Tornadoes of 2015

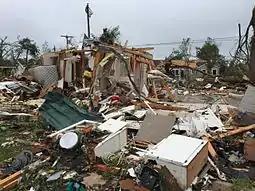
EF3 damage to a house in Van, Texas.

A six-day outbreak of tornadic activity began on May 5 with isolated tornadoes in western Texas. More widespread and significant activity occurred on May 6. Much of central Oklahoma experienced tornadoes, and the town of Bridge Creek sustained major impacts from a large EF3 tornado, where several businesses and homes were heavily damaged or destroyed. Another EF3 tornado caused major damage in southwestern parts of Oklahoma City, just north of Valley Brook, where a hotel, several self-storage units, a mobile home park, and an RV park were heavily damaged, numerous vehicles were flipped, and at least 12 people were injured. Large, strong tornadoes, including two EF3 tornadoes, severely damaged or completely destroyed rural homes near the Kansas towns of Mount Hope, Scandia, and Munden. Several additional less intense tornadoes occurred on May 7 and May 8 across an area extending from Colorado to Texas. Another wave of significant tornado activity occurred on May 9 throughout an area extending from Nebraska to Texas. This included a large EF3 tornado that caused major damage and killed one person near Cisco, Texas. Destructive tornado activity continued on May 10, as a high-end EF2 tornado struck the town of Delmont, South Dakota, where severe structural damage and injuries occurred. Later that evening, a multiple-vortex EF1 tornado struck Lake City, Iowa, where homes were damaged, trees and power lines were downed, and the local high school had its roof torn off. Significant tornadoes continued to touch down after sunset later that night, and the town of Van, Texas, was devastated by a strong EF3 tornado, where two people were killed and 47 others were injured. Two other fatalities occurred in Nashville, Arkansas, when an EF2 tornado struck a mobile home park. A total of 127 tornadoes were confirmed and rated as a result of this outbreak sequence.